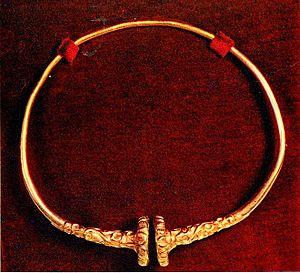
La Fille de Vercingétorix est le trente-huitième album de la bande dessinée Astérix, scénarisé par Jean-Yves Ferri et dessiné par Didier Conrad. Publié le 24 octobre 2019, sa sortie correspond, à quelques jours près, au 60ᵉ anniversaire de la création, le 29 octobre 1959, des aventures d'Astérix.